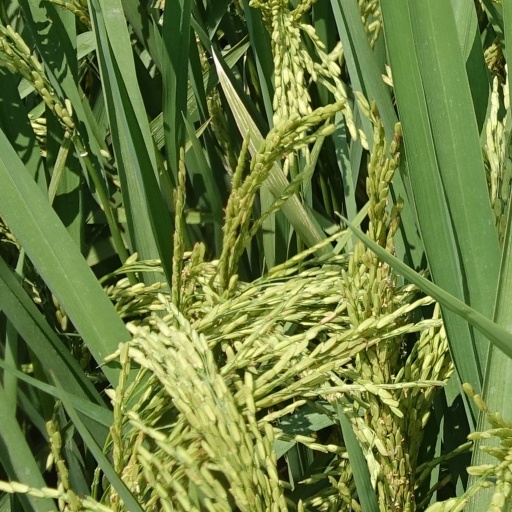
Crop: rice